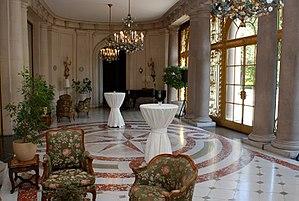
La villa Petschek est une demeure grandiose construite par Otto Petschek au début des années 1920 à Prague. Depuis 1945, elle est la résidence des ambassadeurs des Etats-Unis, d'abord en Tchécoslovaquie, puis en République tchèque.